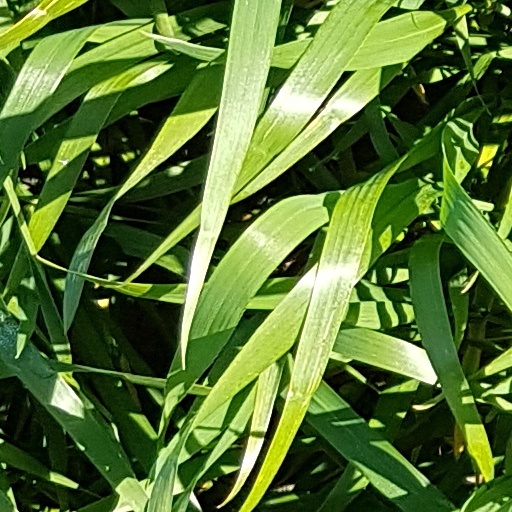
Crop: wheat